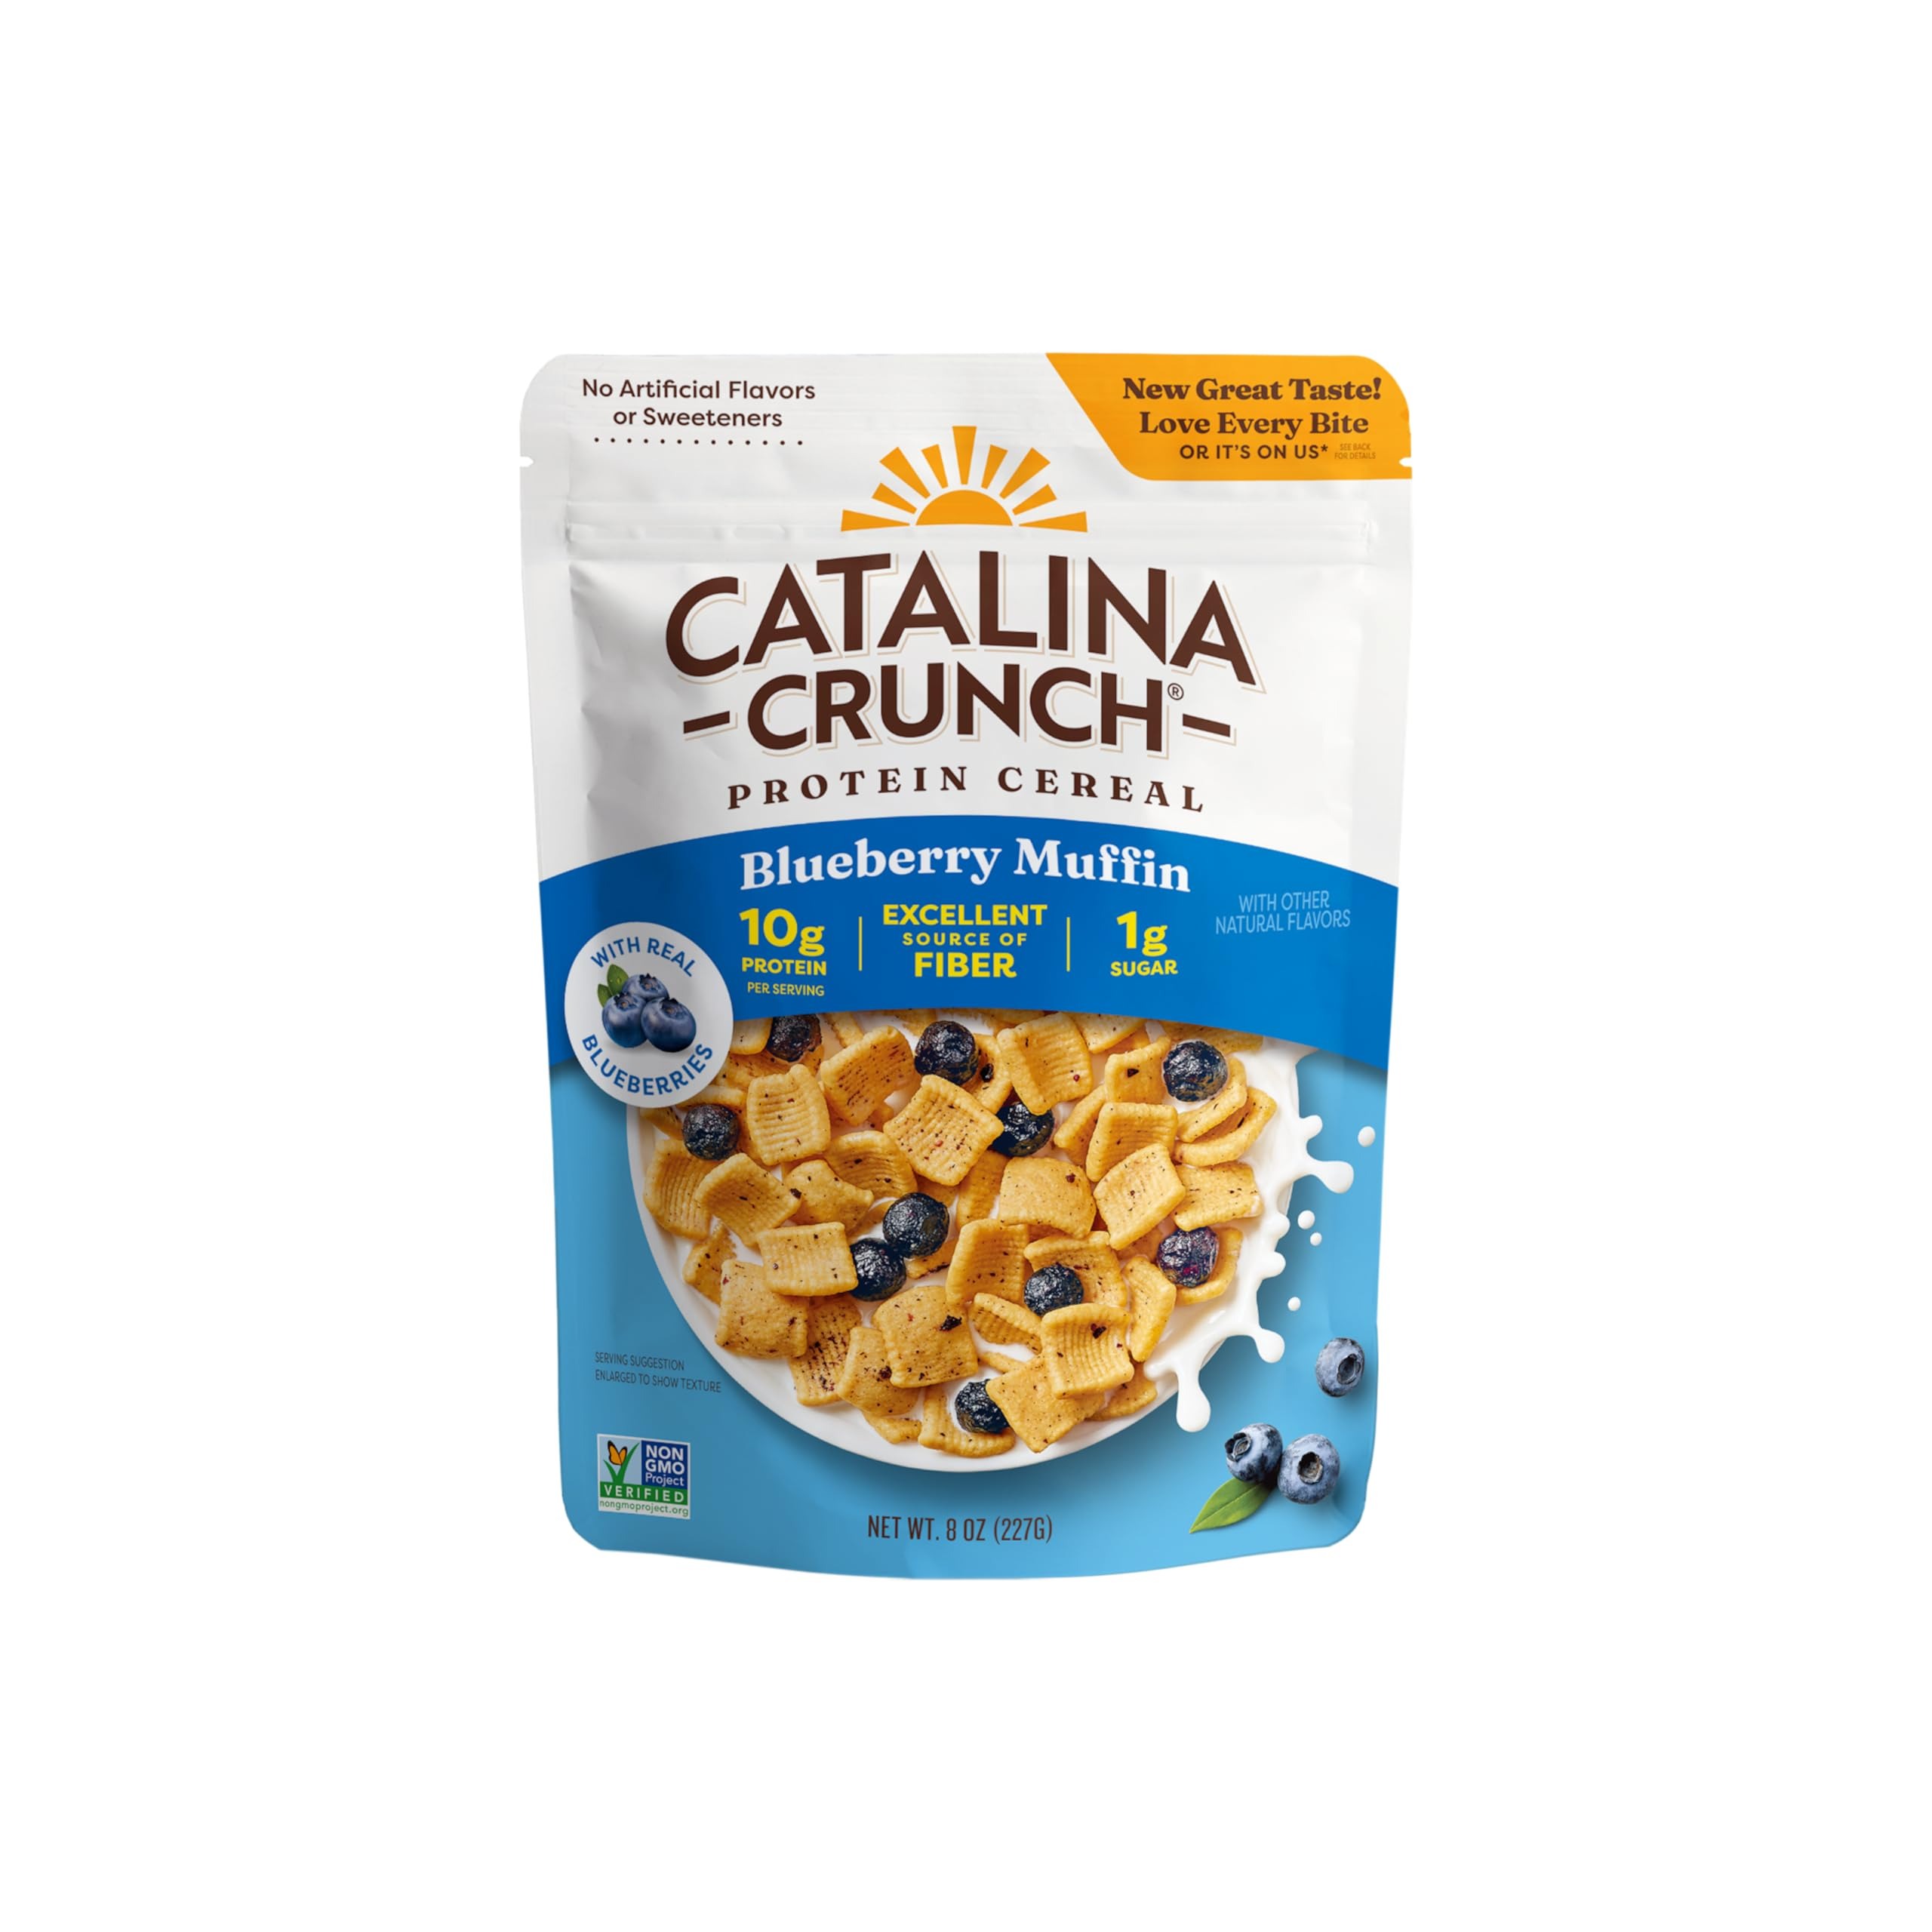
Item Name: Catalina Crunch Protein Cereal - Breakfast Cereal with 10g of Protein, No Added Sugar - Gluten Free, Keto Friendly - Blueberry Muffin - 8 oz. Bag (Pack of 1)
Bullet Point 1: 10G OF PROTEIN PER SERVING: Kick off your morning, workout or office break with a high protein blast without compromising taste! 10 grams of clean protein offer vital fuel for your body and mind while our craveable flavors satisfy with vibrant recipes.
Bullet Point 2: EXCELLENT SOURCE OF FIBER: Packed with 7 grams of fiber, which helps regulate and support core bodily functions such as glucose absorption and digestive health.
Bullet Point 3: NO ARTIFICAL FLAVORS OR SWEETENERS AND GLUTEN FREE: Catalina Crunch Cereal is not just tasty, it’s also gluten free with no added sugar, Non-GMO Project Verified and free of artificial flavors or sweeteners.
Bullet Point 4: BLUEBERRY MUFFIN CEREAL WITH REAL BLUEBERRIES: The delightful taste of a blueberry muffin, reimagined as a crunchy, guilt-free cereal. Premium ingredients sweetened with stevia and monk fruit make for a healthier breakfast food or afternoon snack than other sugary alternatives.
Bullet Point 5: Catalina Snacks was founded by a diabetic who desired delicious food options that met his needs. Our recipes help us deliver uncompromised taste & quality to live a better life, with lower sugar and positive nutrition like protein and fiber.
Value: 1.0
Unit: Count

Price: 8.09